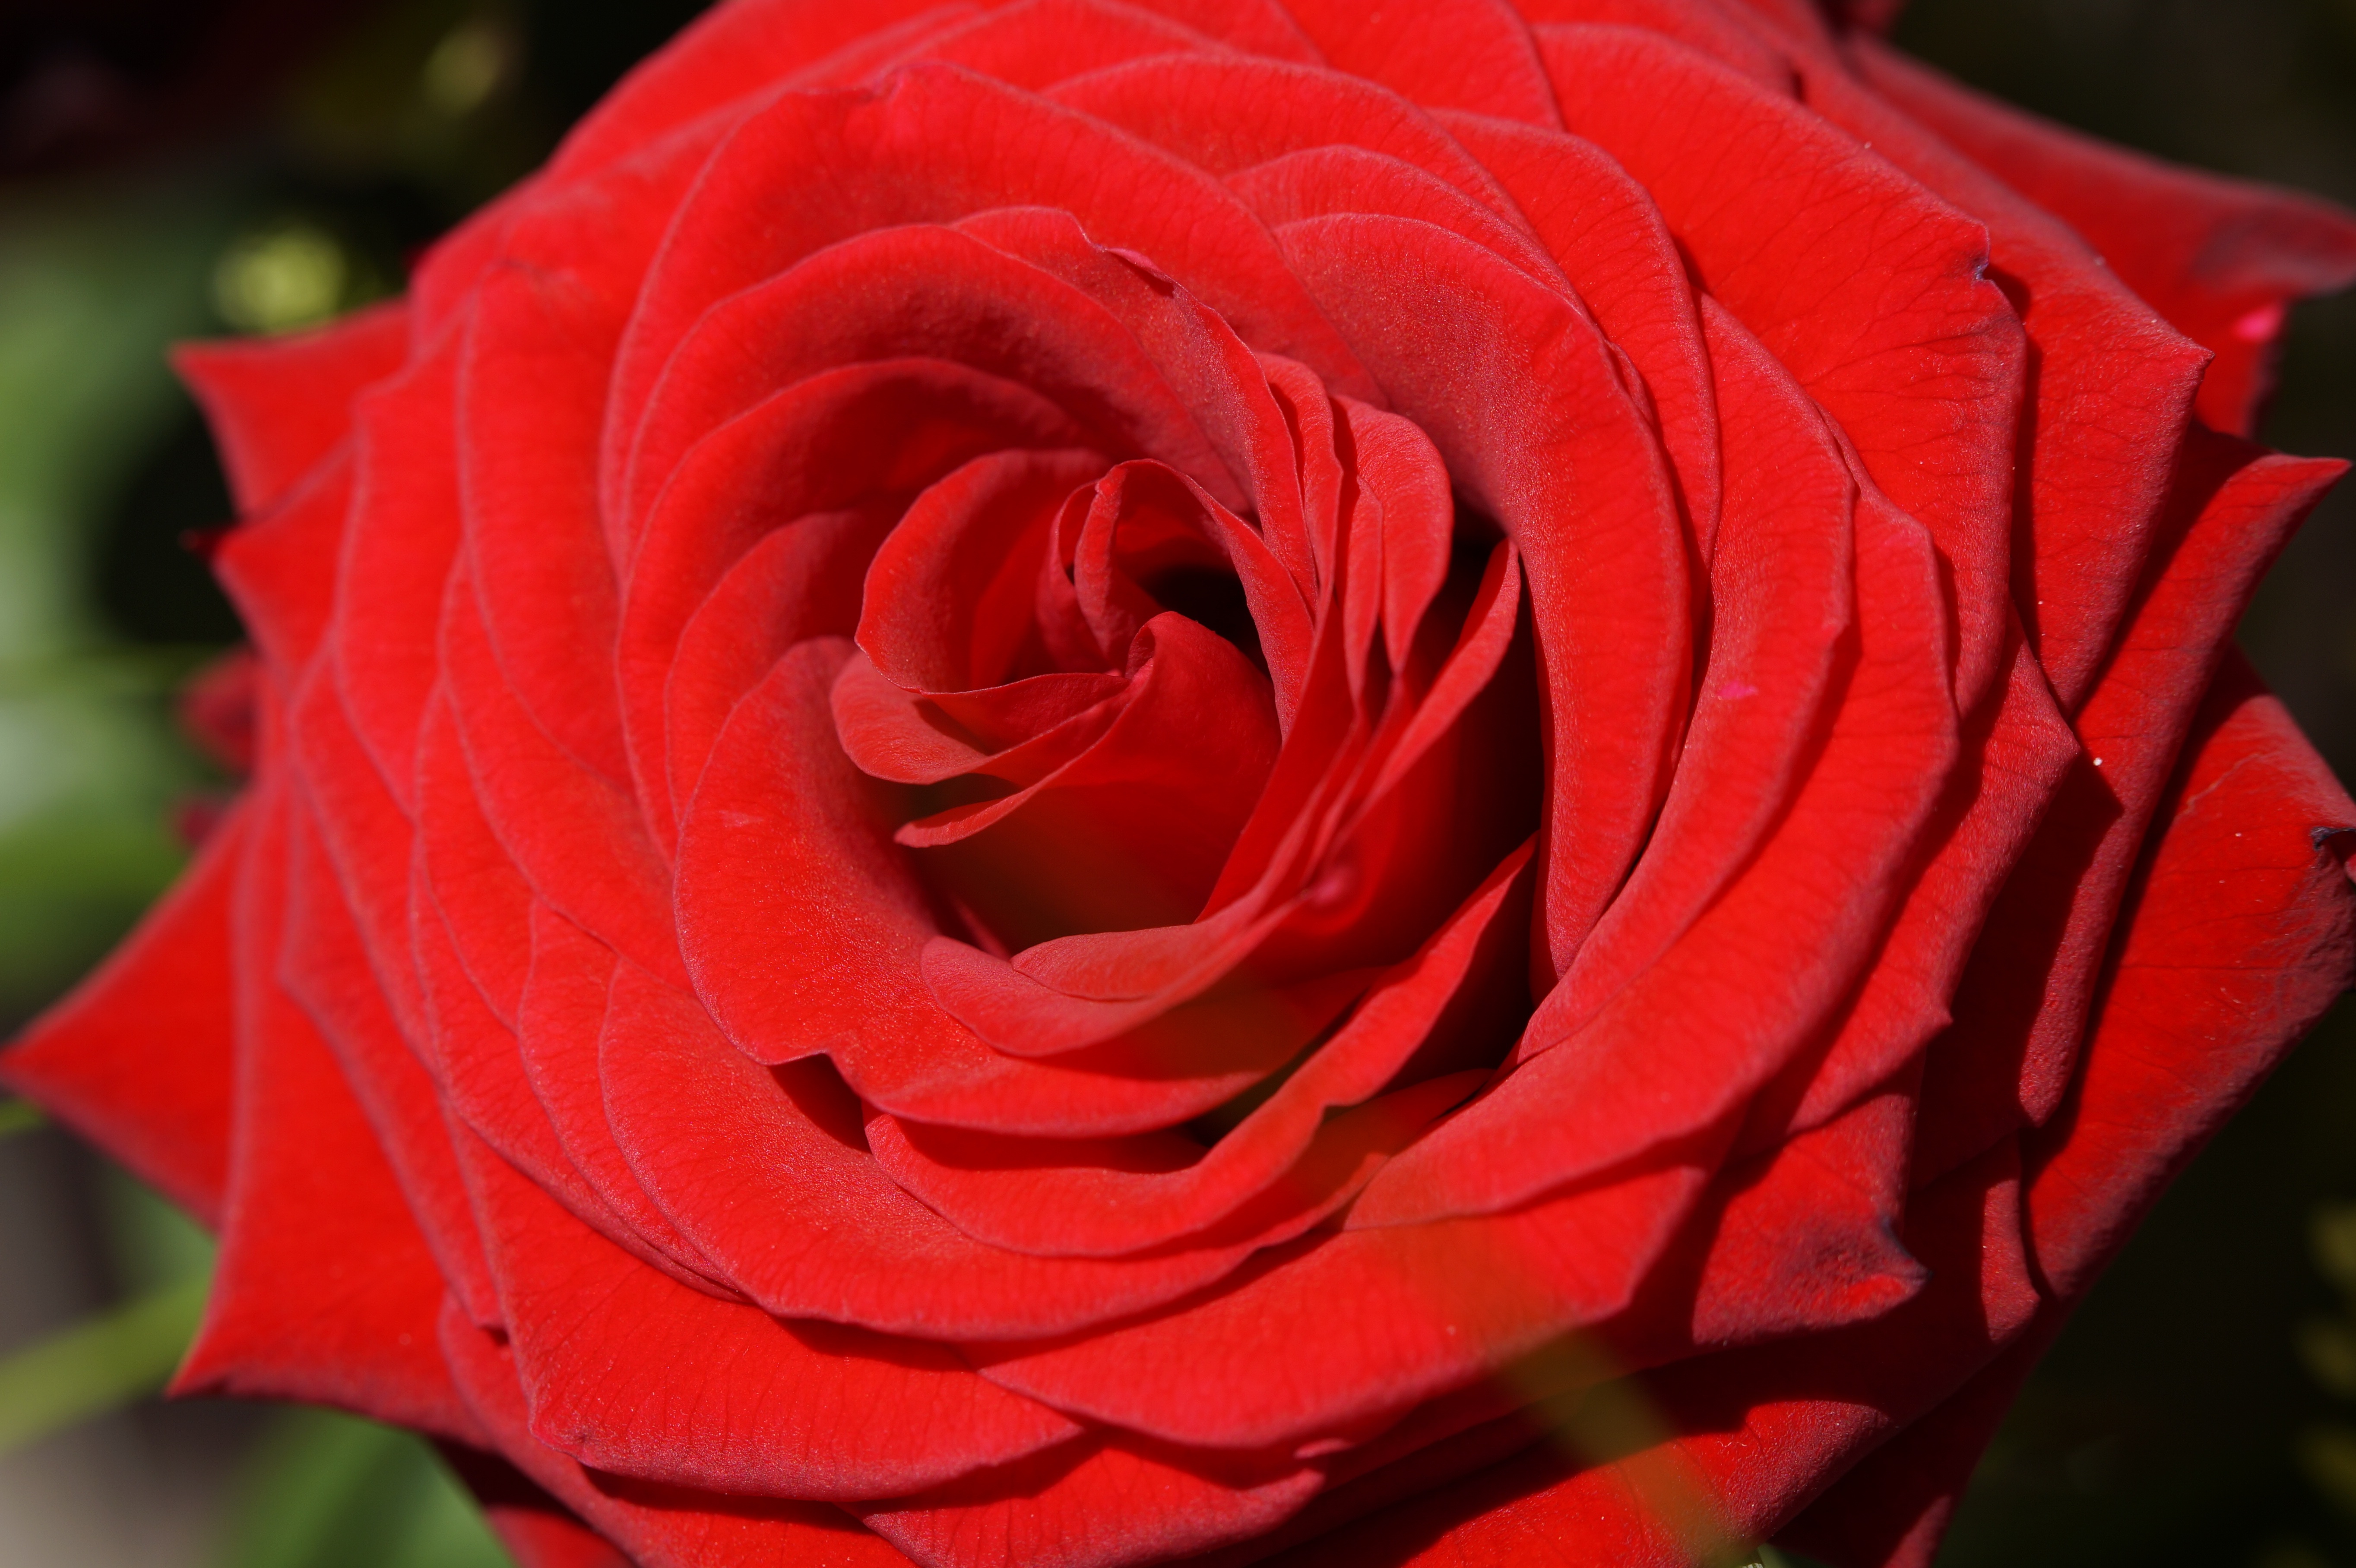
blossom, plant, flower, petal, bloom, love, rose, red, symbol, romance, romantic, close, wedding, red rose, wedding day, affection, relationship, lovers, valentine, floribunda, marry, rose bloom, macro photography, valentine's day, i love you, flowering plant, garden roses, rose family, plant stem, land plant, rosa centifolia, rose order